Dennis Kamakahi

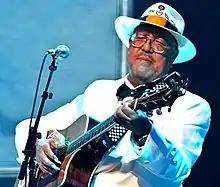
Rev. Dennis Kamakahi performs at the 2012 Na Hoku Hanohano Awards on 27 May.

Dennis David Kahekilimamaoikalanikeha Kamakahi (March 31, 1953 – April 28, 2014) was a Hawaiian slack key guitarist, recording artist, music composer, and Christian minister. He was a three-time Grammy Award winner, and in 2009 he was inducted into the Hawaiian Music Hall of Fame.